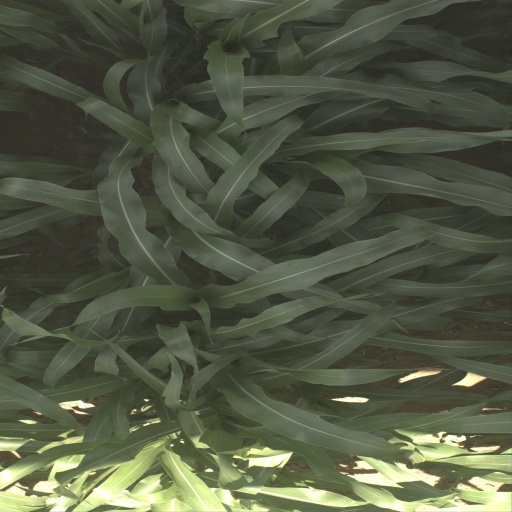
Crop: sorghum